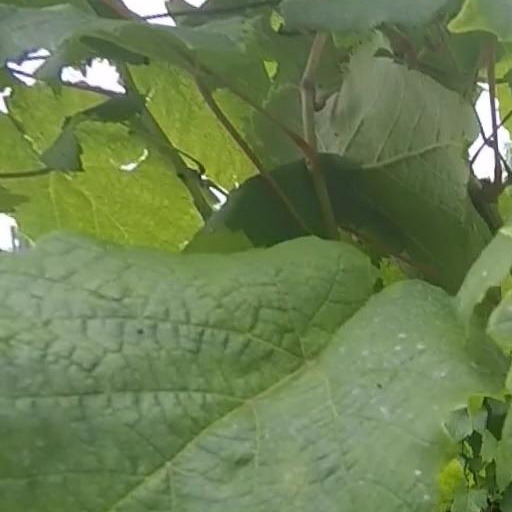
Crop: grape